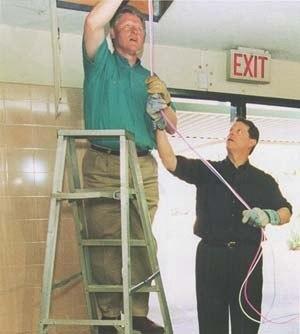
La Fête de l'Internet est un événement organisé en France depuis 1997.